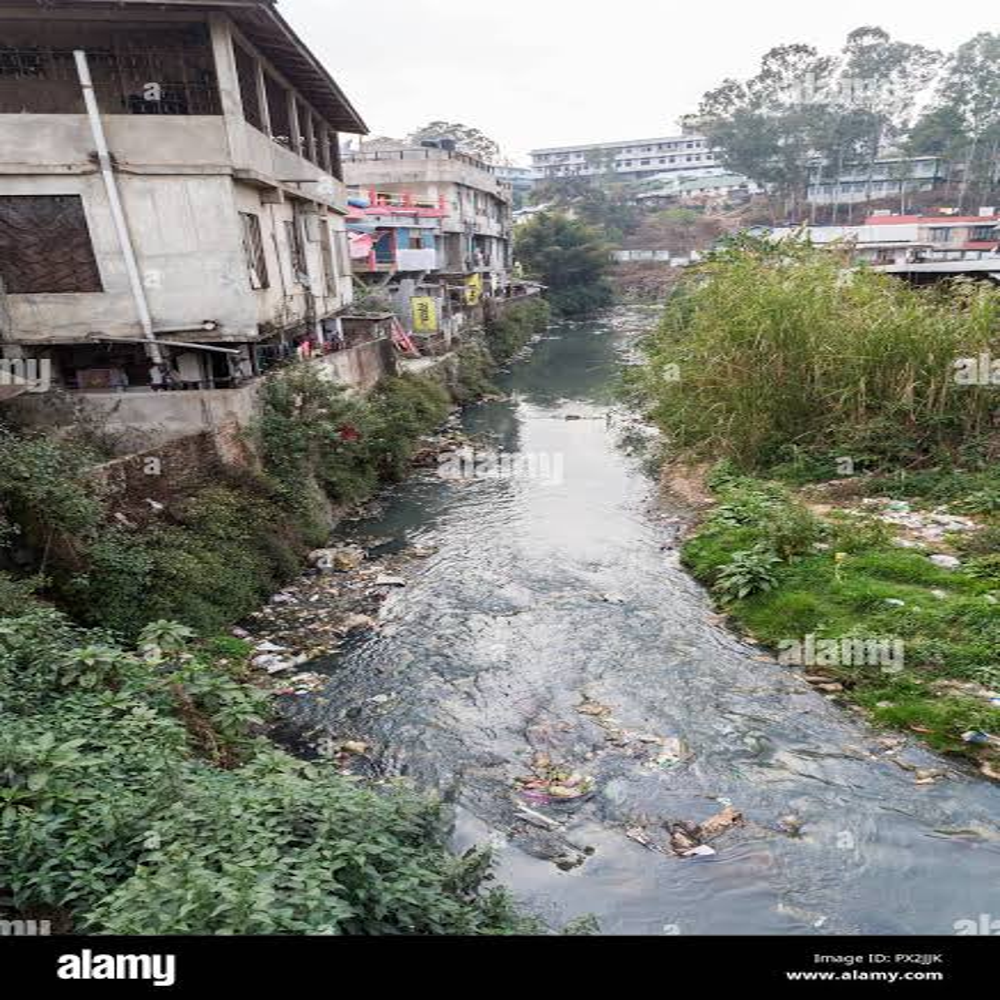
Body of water present: yes
Land polluted: yes
Water polluted: yes
Pollution percentage: 0%